New York City Subway stations

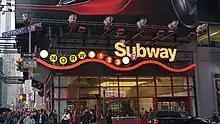
An entrance to the Times Square–42nd Street station

The New York City Subway primarily employs two types of turnstiles: a waist-high turnstile, and a full-height turnstile known as a High Entry-Exit Turnstile (HEET). The waist-high turnstiles, the most prominent in the system, were installed beginning in 1993 along with the implementation of MetroCard, though they originally accepted tokens. They are manufactured in Tennessee by Cubic Corporation. Some of the waist-high turnstiles date to the late 20th century, when tokens were used to pay fares; as such, they still have token-return compartments. The waist-high turnstiles are vulnerable to a practice called "back-cocking", in which people entering the system can partially rotate the turnstile as if they were exiting, then slip through the side of the turnstile without paying.